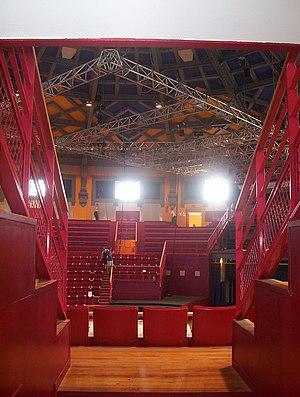
Cirque municipal d'Amiens
Le Cirque Jules-Verne est situé place Longueville à Amiens. Construit en 1889 par l'architecte Émile Ricquier, il portait le nom de Cirque municipal d'Amiens jusqu'en 2003.